Michael MacCambridge

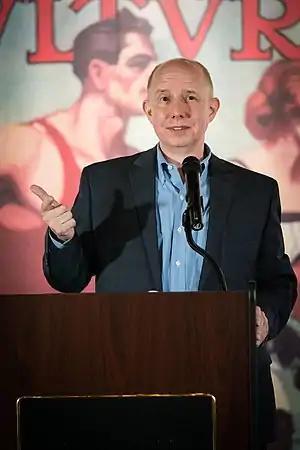
Michael MacCambridge speaking at the announcement of the Jenkins Medal for Excellence in Sportswriting – March 2017

MacCambridge co-chairs (along with Sally Jenkins) the awards jury for the Dan Jenkins Medal For Excellence in Sportswriting, sponsored by the University of Texas. He has also served as a Fellow at that university's Center for Sports Communication & Media in the Moody College of Communication since 2018.